In Re: Sherlock Holmes

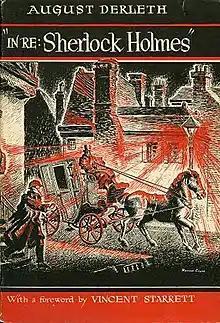
Dust-jacket illustration by Ronald Clyne.

"In Re: Sherlock Holmes"—The Adventures of Solar Pons (in the UK it was titled The Adventures of Solar Pons) is a collection of detective fiction short stories by American writer August Derleth. It was released in 1945 by Mycroft & Moran in an edition of 3,604 copies. It was the first book issued under the Mycroft & Moran imprint. The book is the first collection of Derleth's Solar Pons stories. The stories are pastiches of the Sherlock Holmes tales of Arthur Conan Doyle.